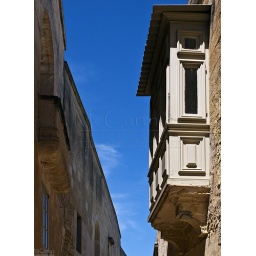
The traditional Maltese wooden balcony is a very common sight in Malta